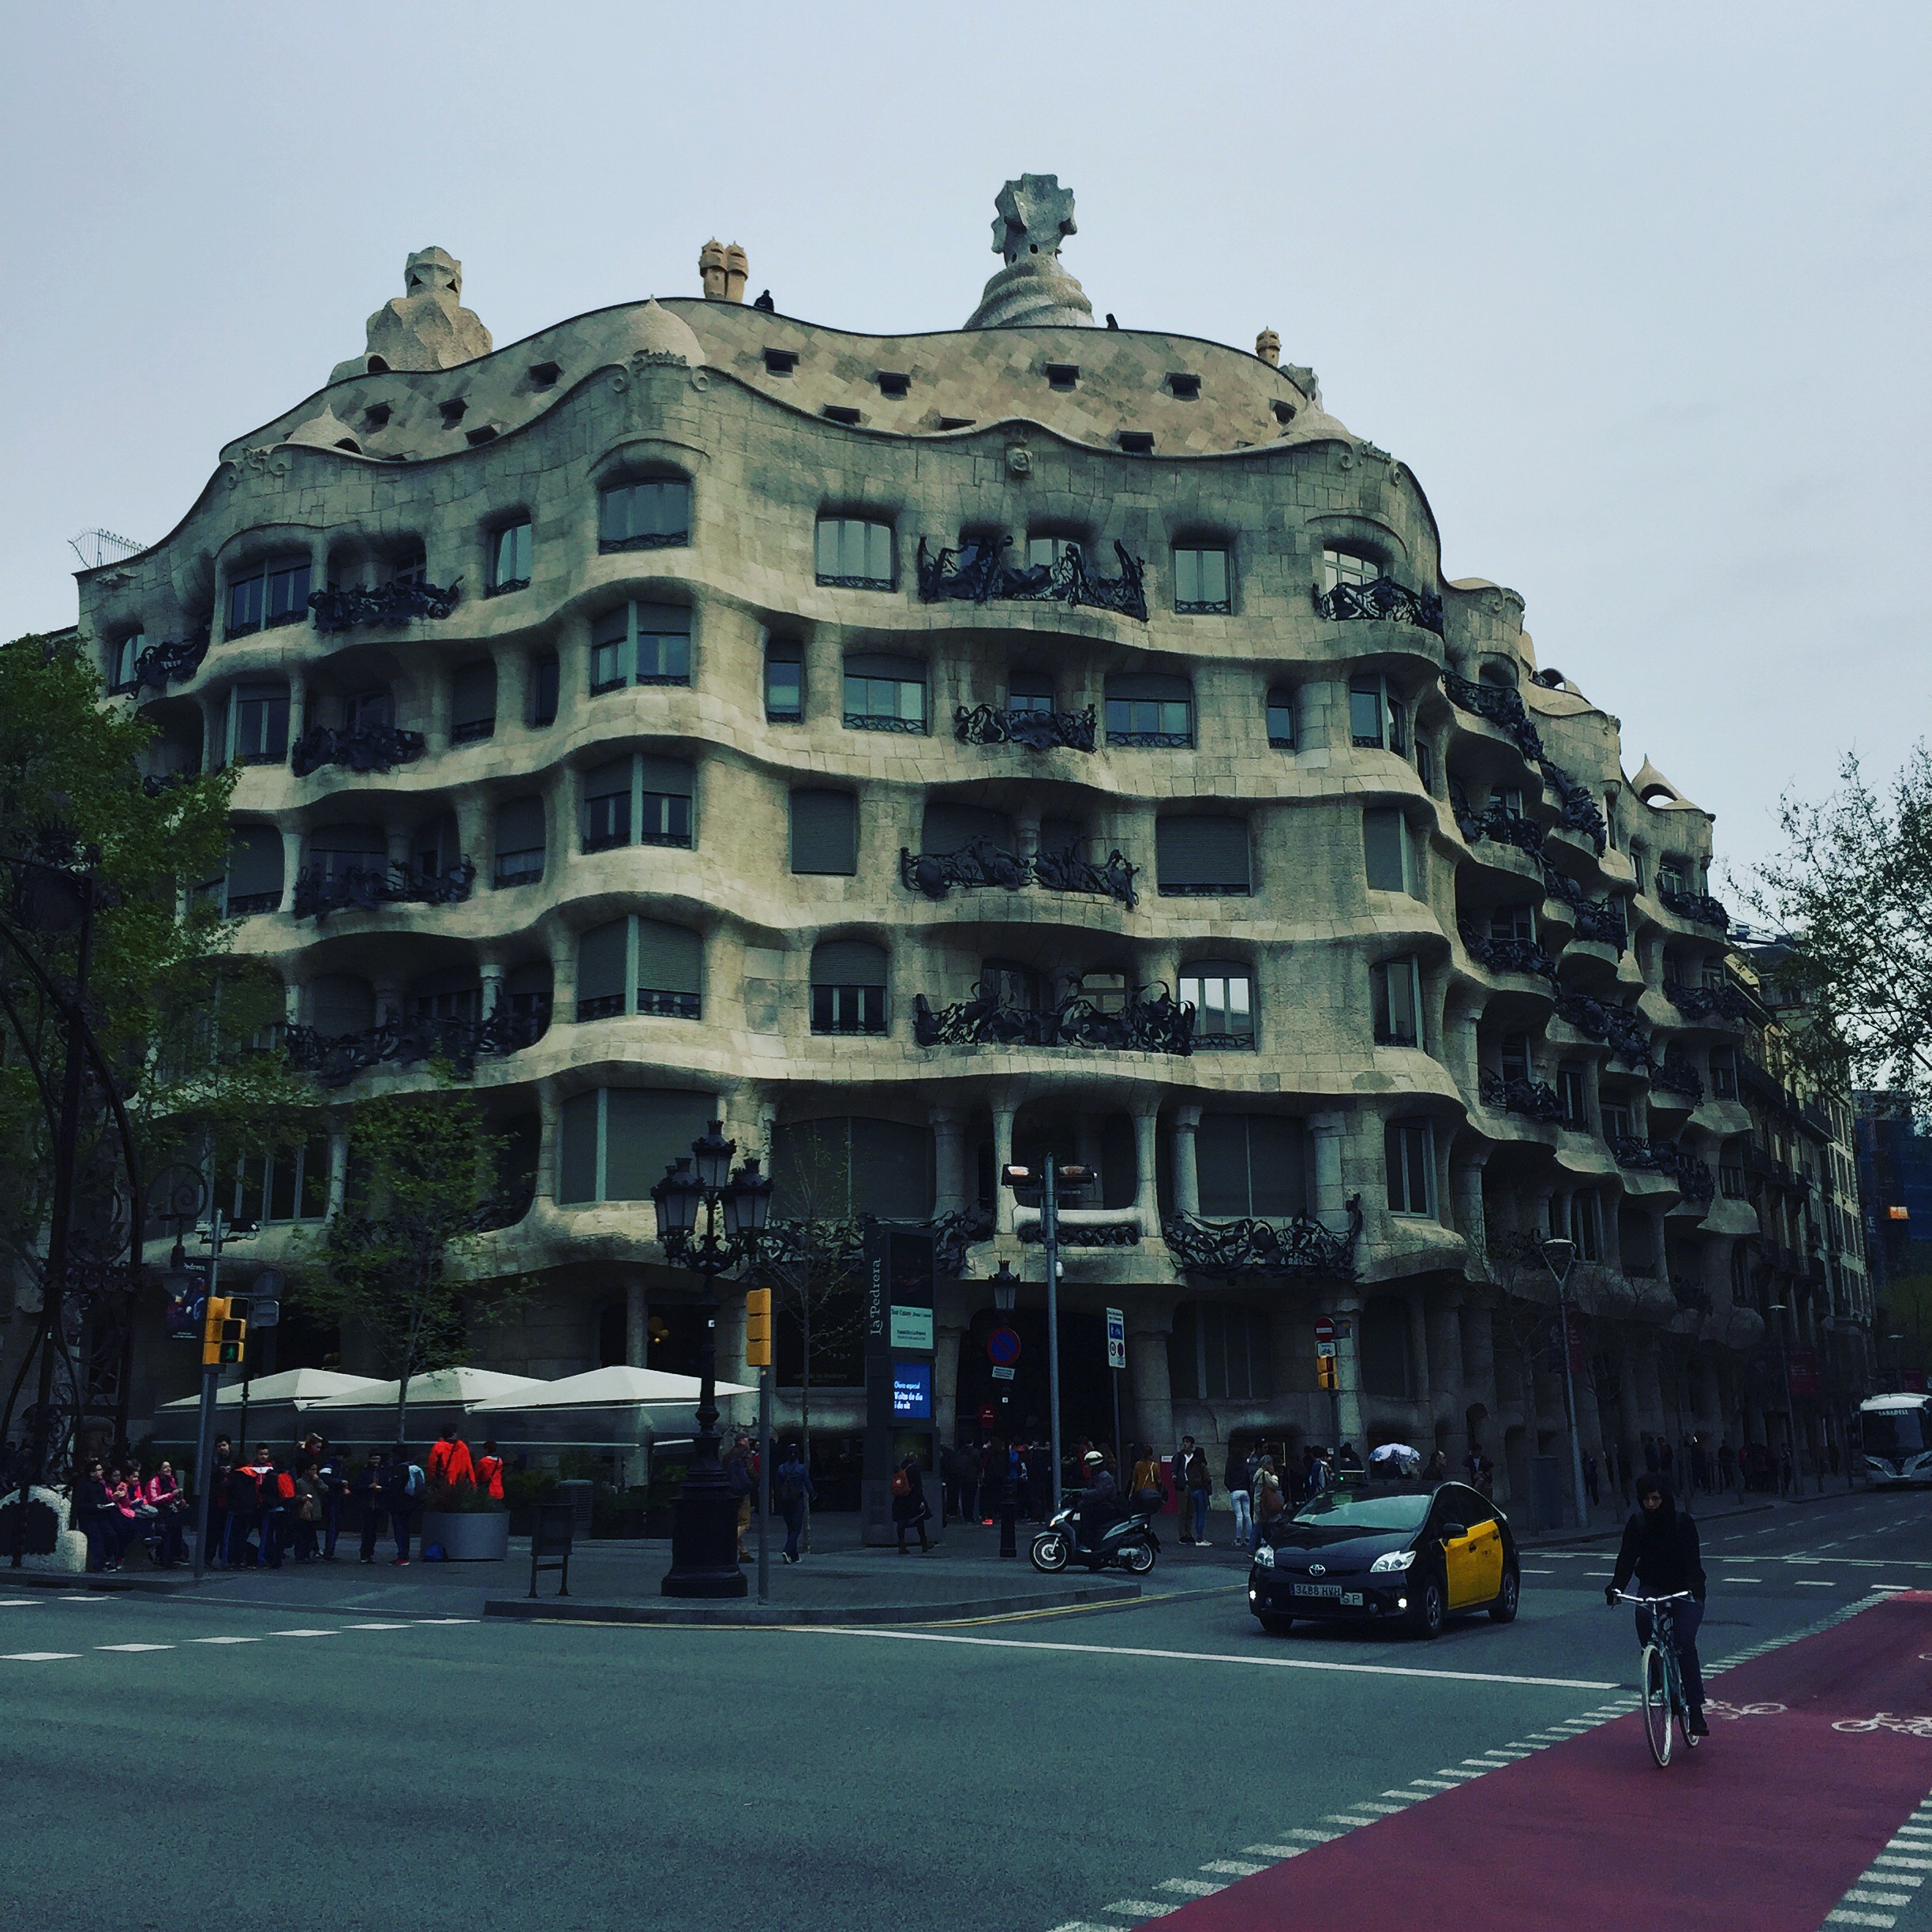
architecture, town, building, downtown, plaza, landmark, facade, town square, project365, 095